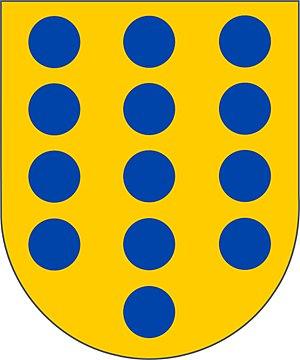
Cette page donne les armoiries de plusieurs grandes familles européennes.
Armorial des Aviz